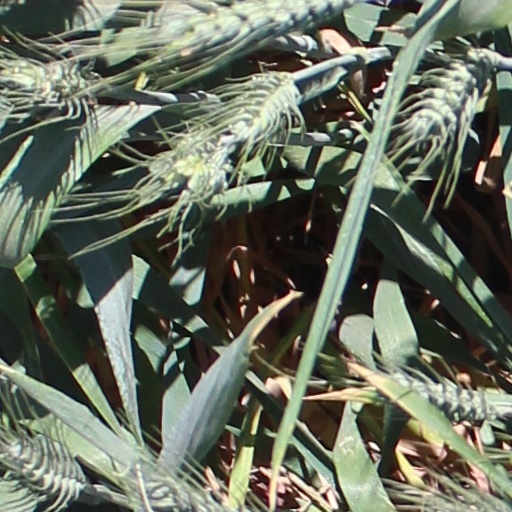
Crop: wheat